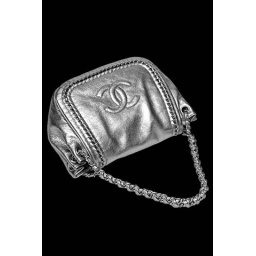
Luxury by chanel metallic silver chain bag